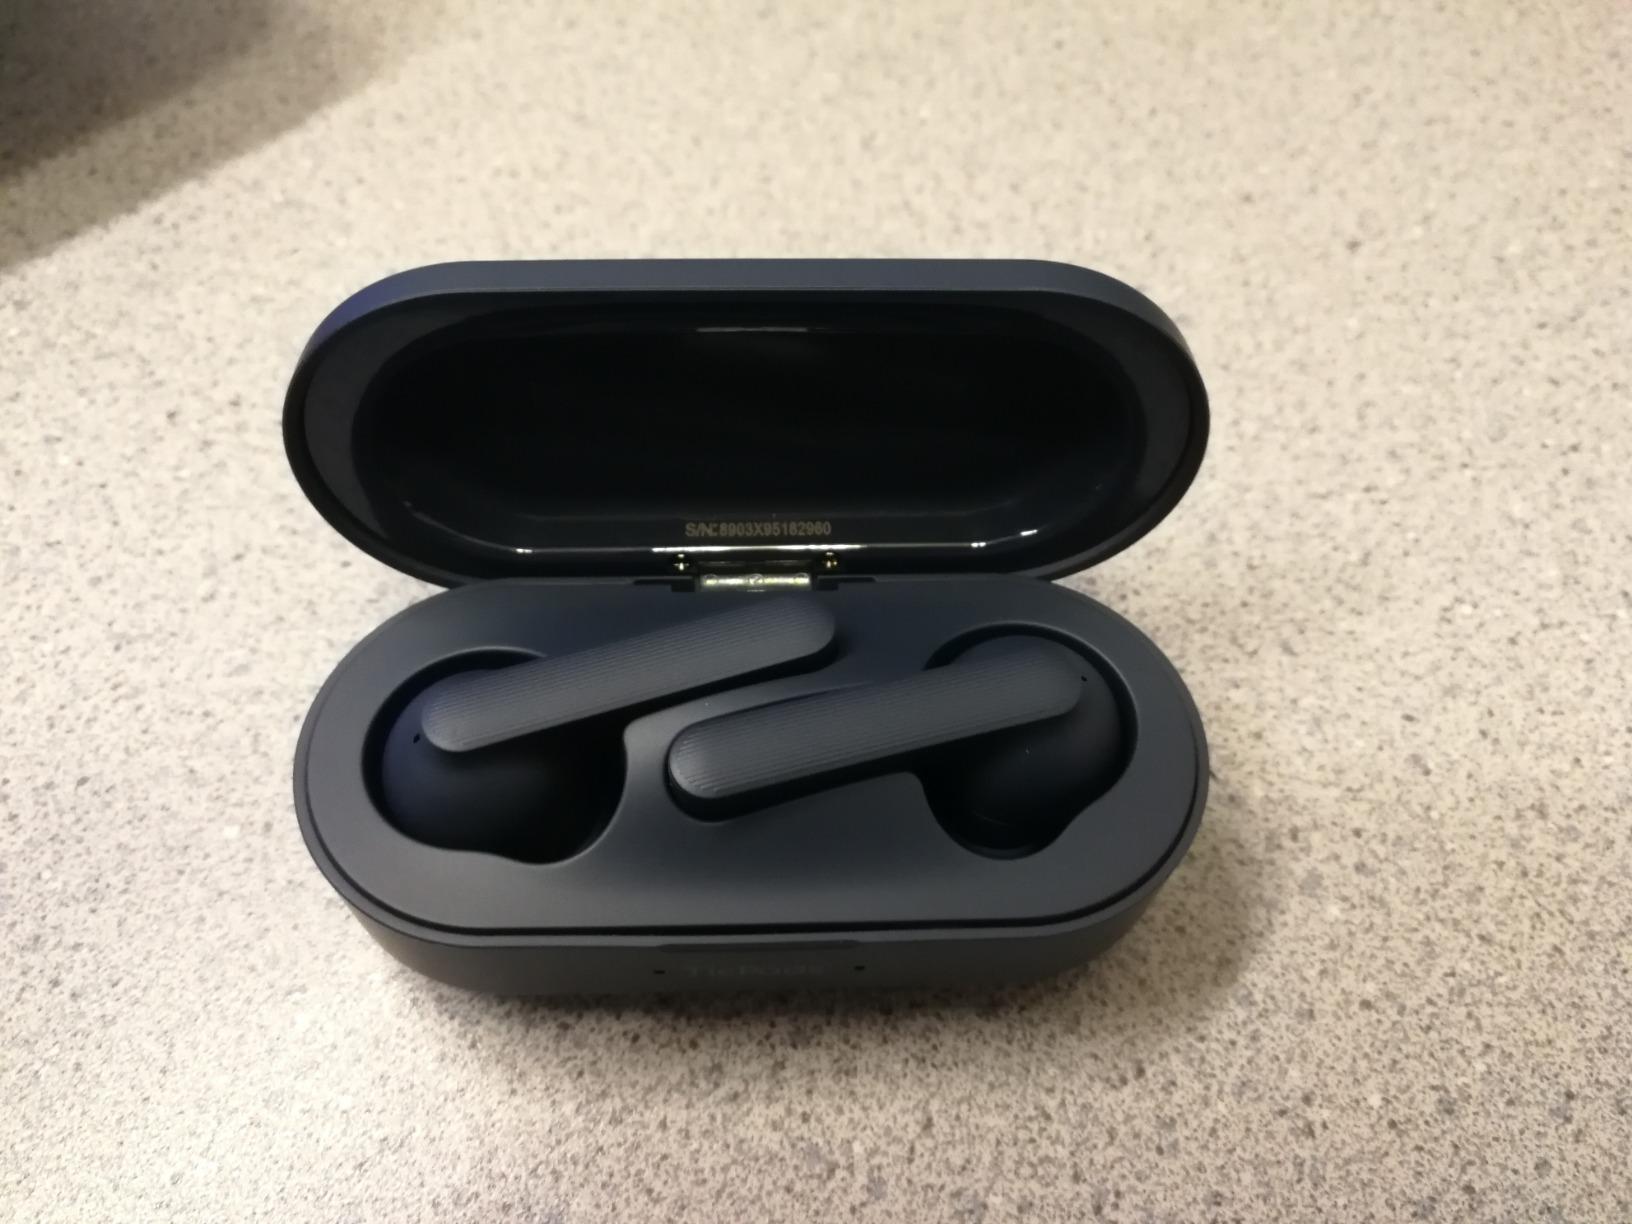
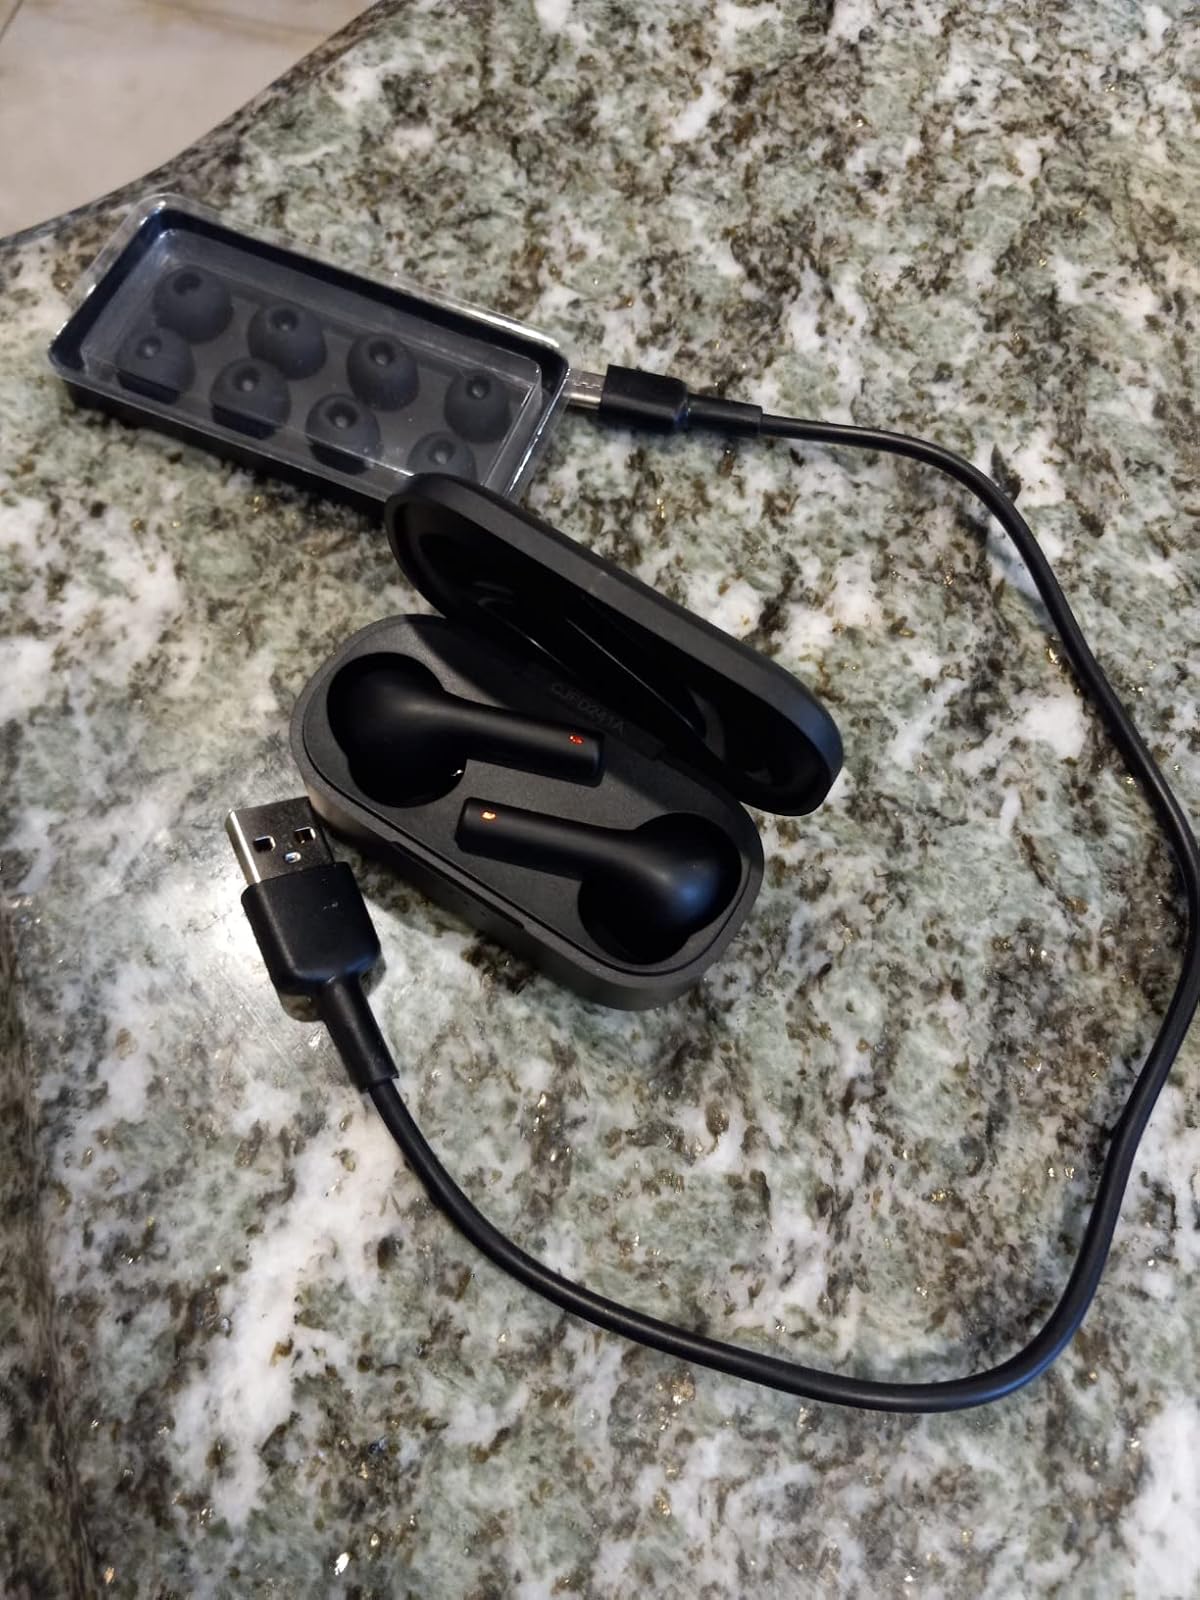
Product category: earbuds
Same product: no